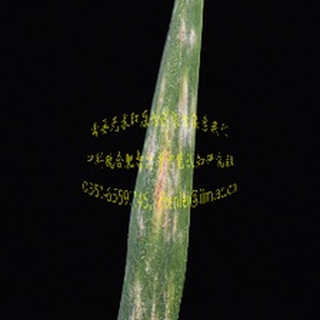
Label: wheat_mildew